FashFilmFete

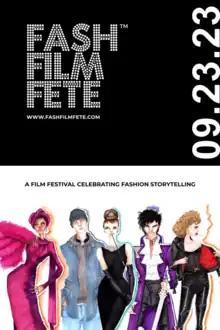
Annual FashFilmFete in Phoenix, Arizona

FashFilmFete (FFF) is an American fashion film festival held annually at the Phoenix Art Museum in Phoenix, Arizona since 2022.